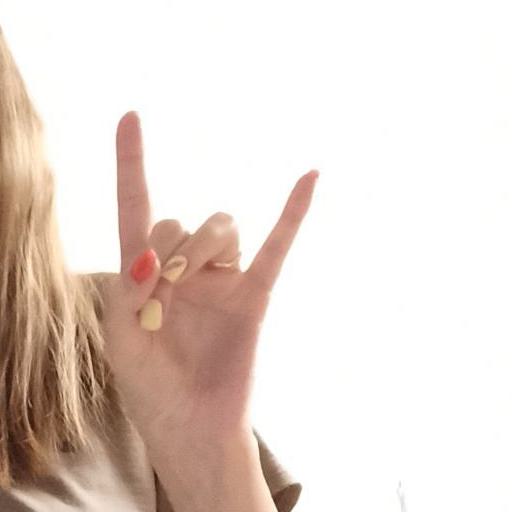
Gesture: rock